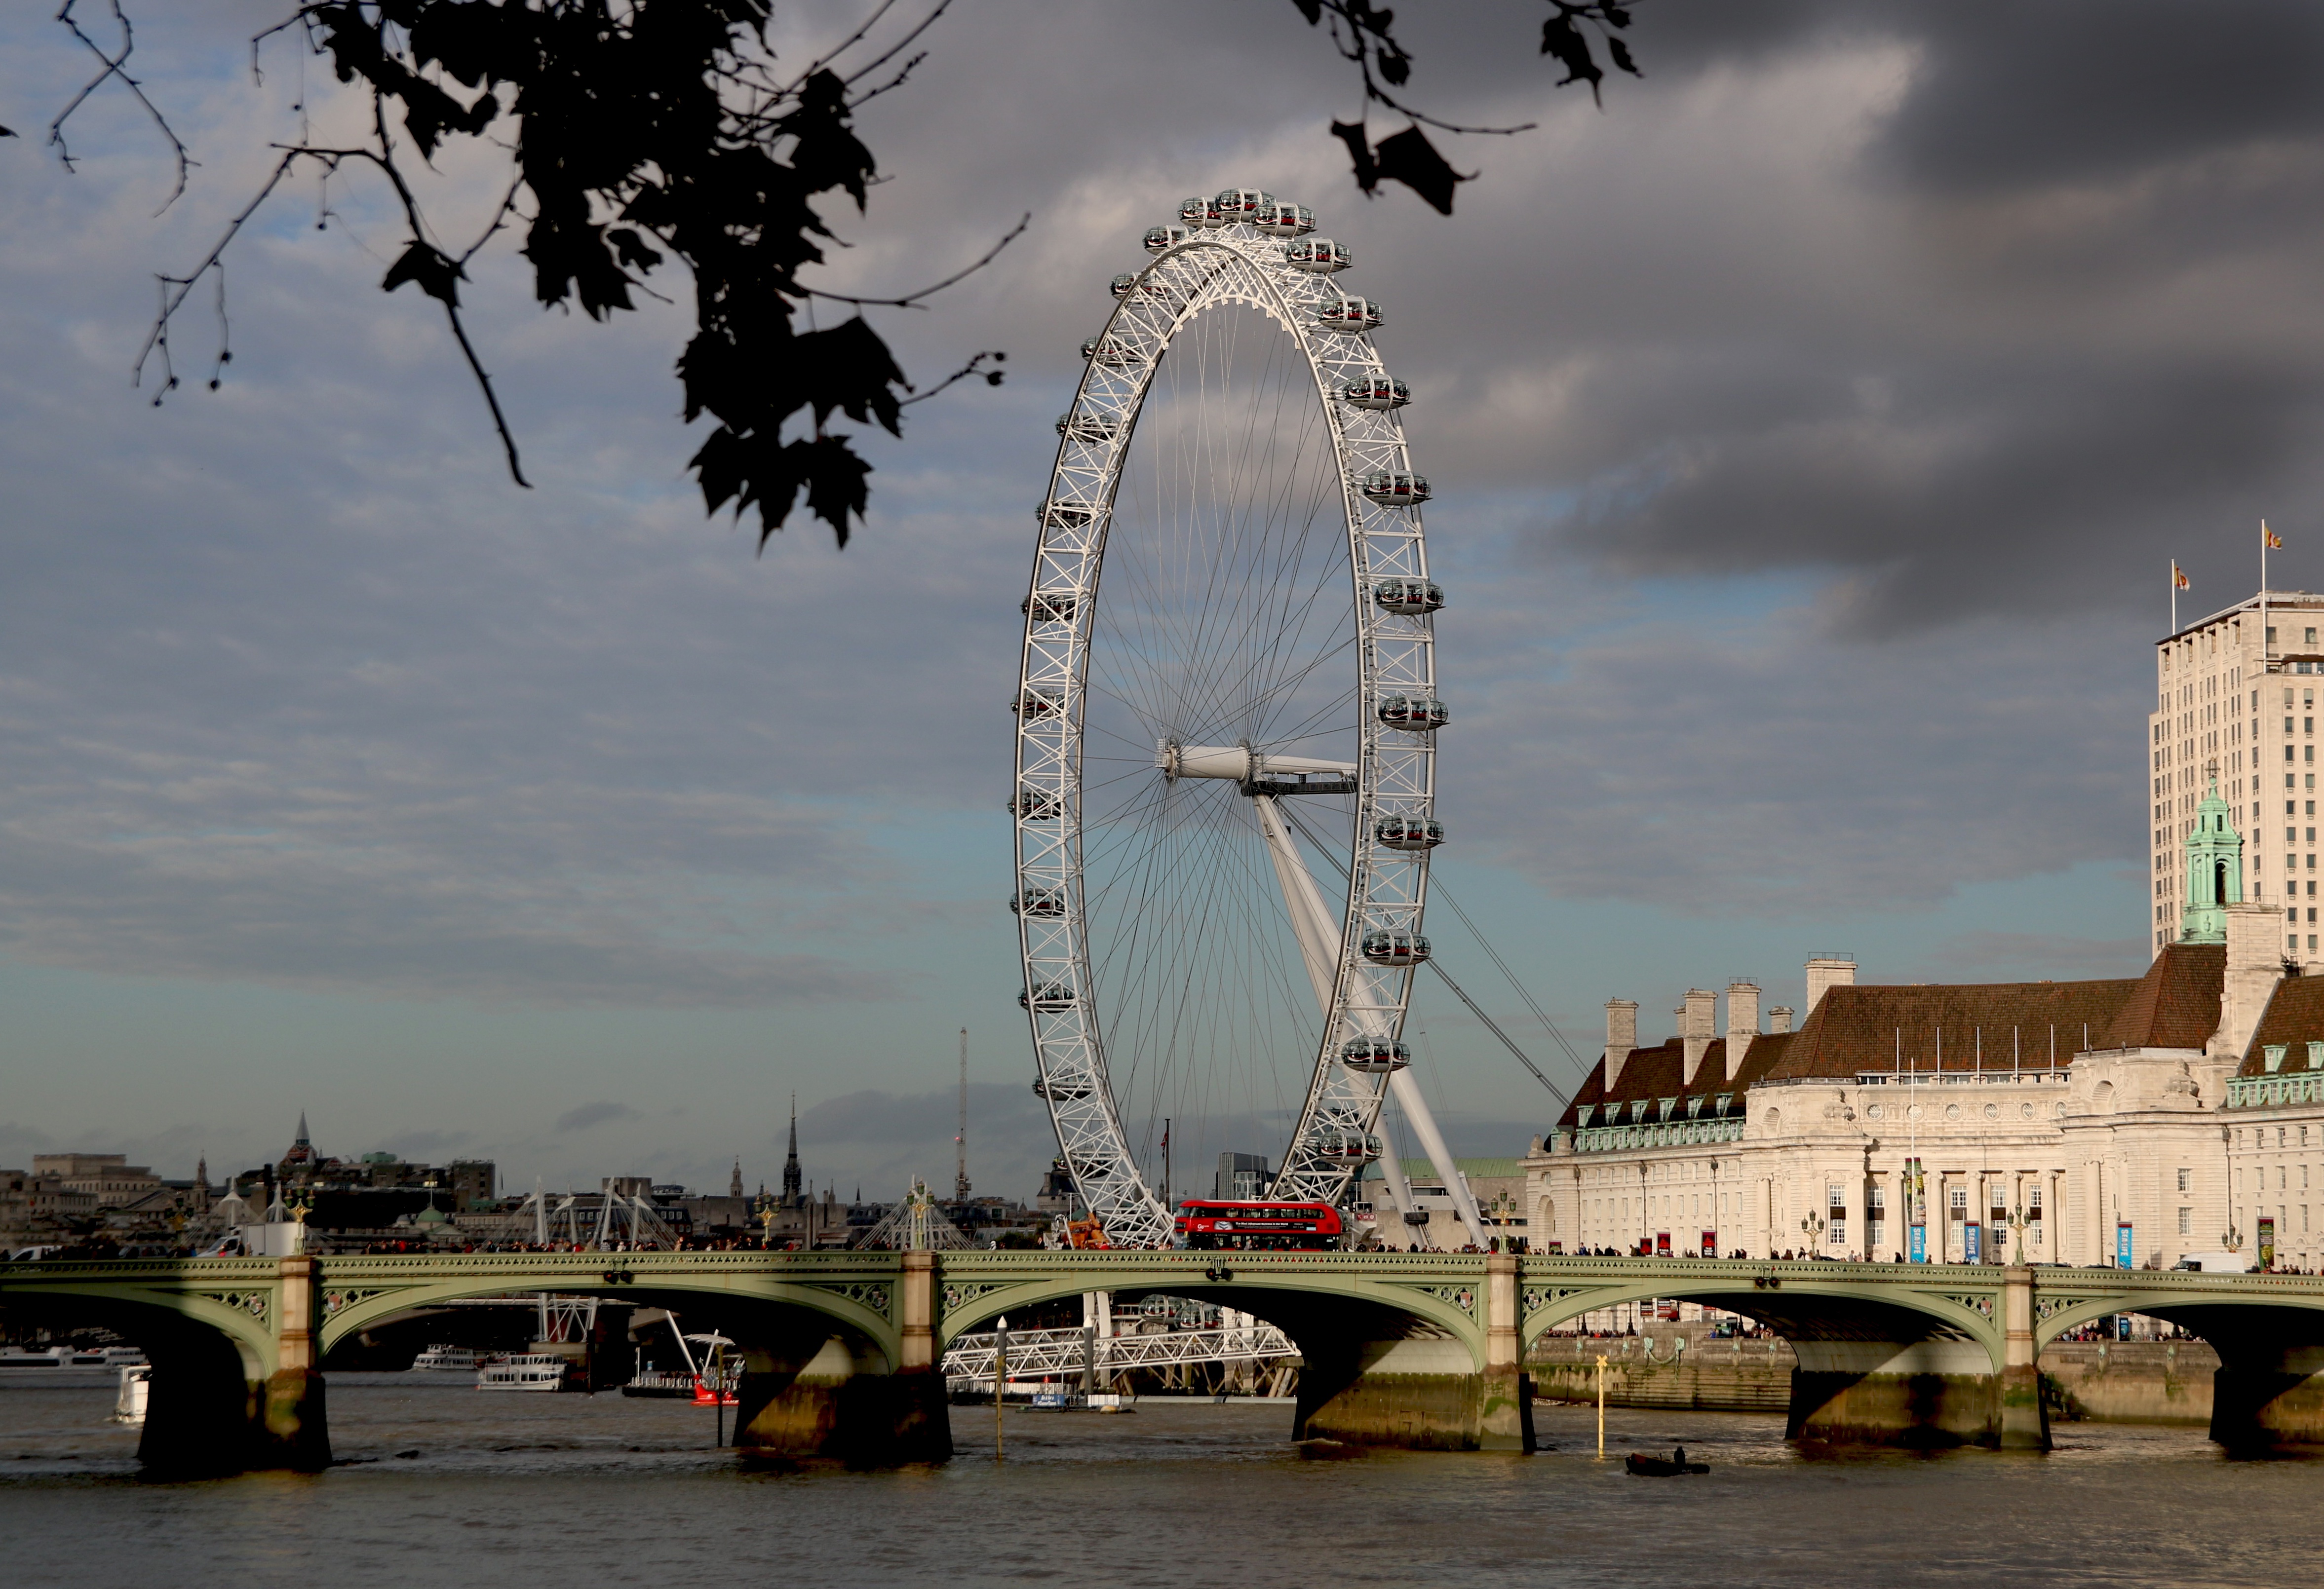
sea, boat, bridge, cityscape, reflection, vehicle, landmark, waterway